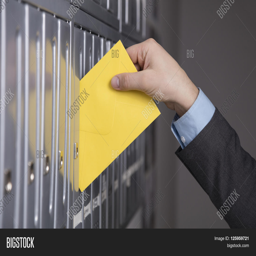
hand putting the yellow envelope into the gray mailbox